Albacete

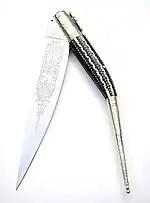
Albacete typical craft knife.

In the days before 24 June, the feast of John the Baptist pattern of Albacete, the festival is held in his honor. These are accompanied by cultural, sporting and leisure activities in various parts of the city.